Elizabeth Harington

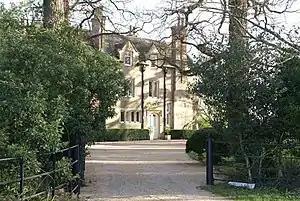
Hemington Manor also known as Beaulieu Hall, Lady Montagu's home

Elizabeth Harington was the daughter of James Harington of Exton and Lucy Sidney, the daughter of Sir William Sidney of Penshurst, Kent. Three of Elizabeth's letters to her sister Mabel Noel are preserved, attesting to the literary culture of their childhood home. In 1557 she married Edward Montagu of Boughton, near Kettering. Elizabeth and her husband attended the funeral of Mary, Queen of Scots at Peterborough Cathedral in 1587. Her aunt, Frances, Countess of Sussex, bequeathed her a gown of black velvet embroidered with broken trees, and left her husband Edward a suite of tapestry depicting the story of Judith and Holofernes.